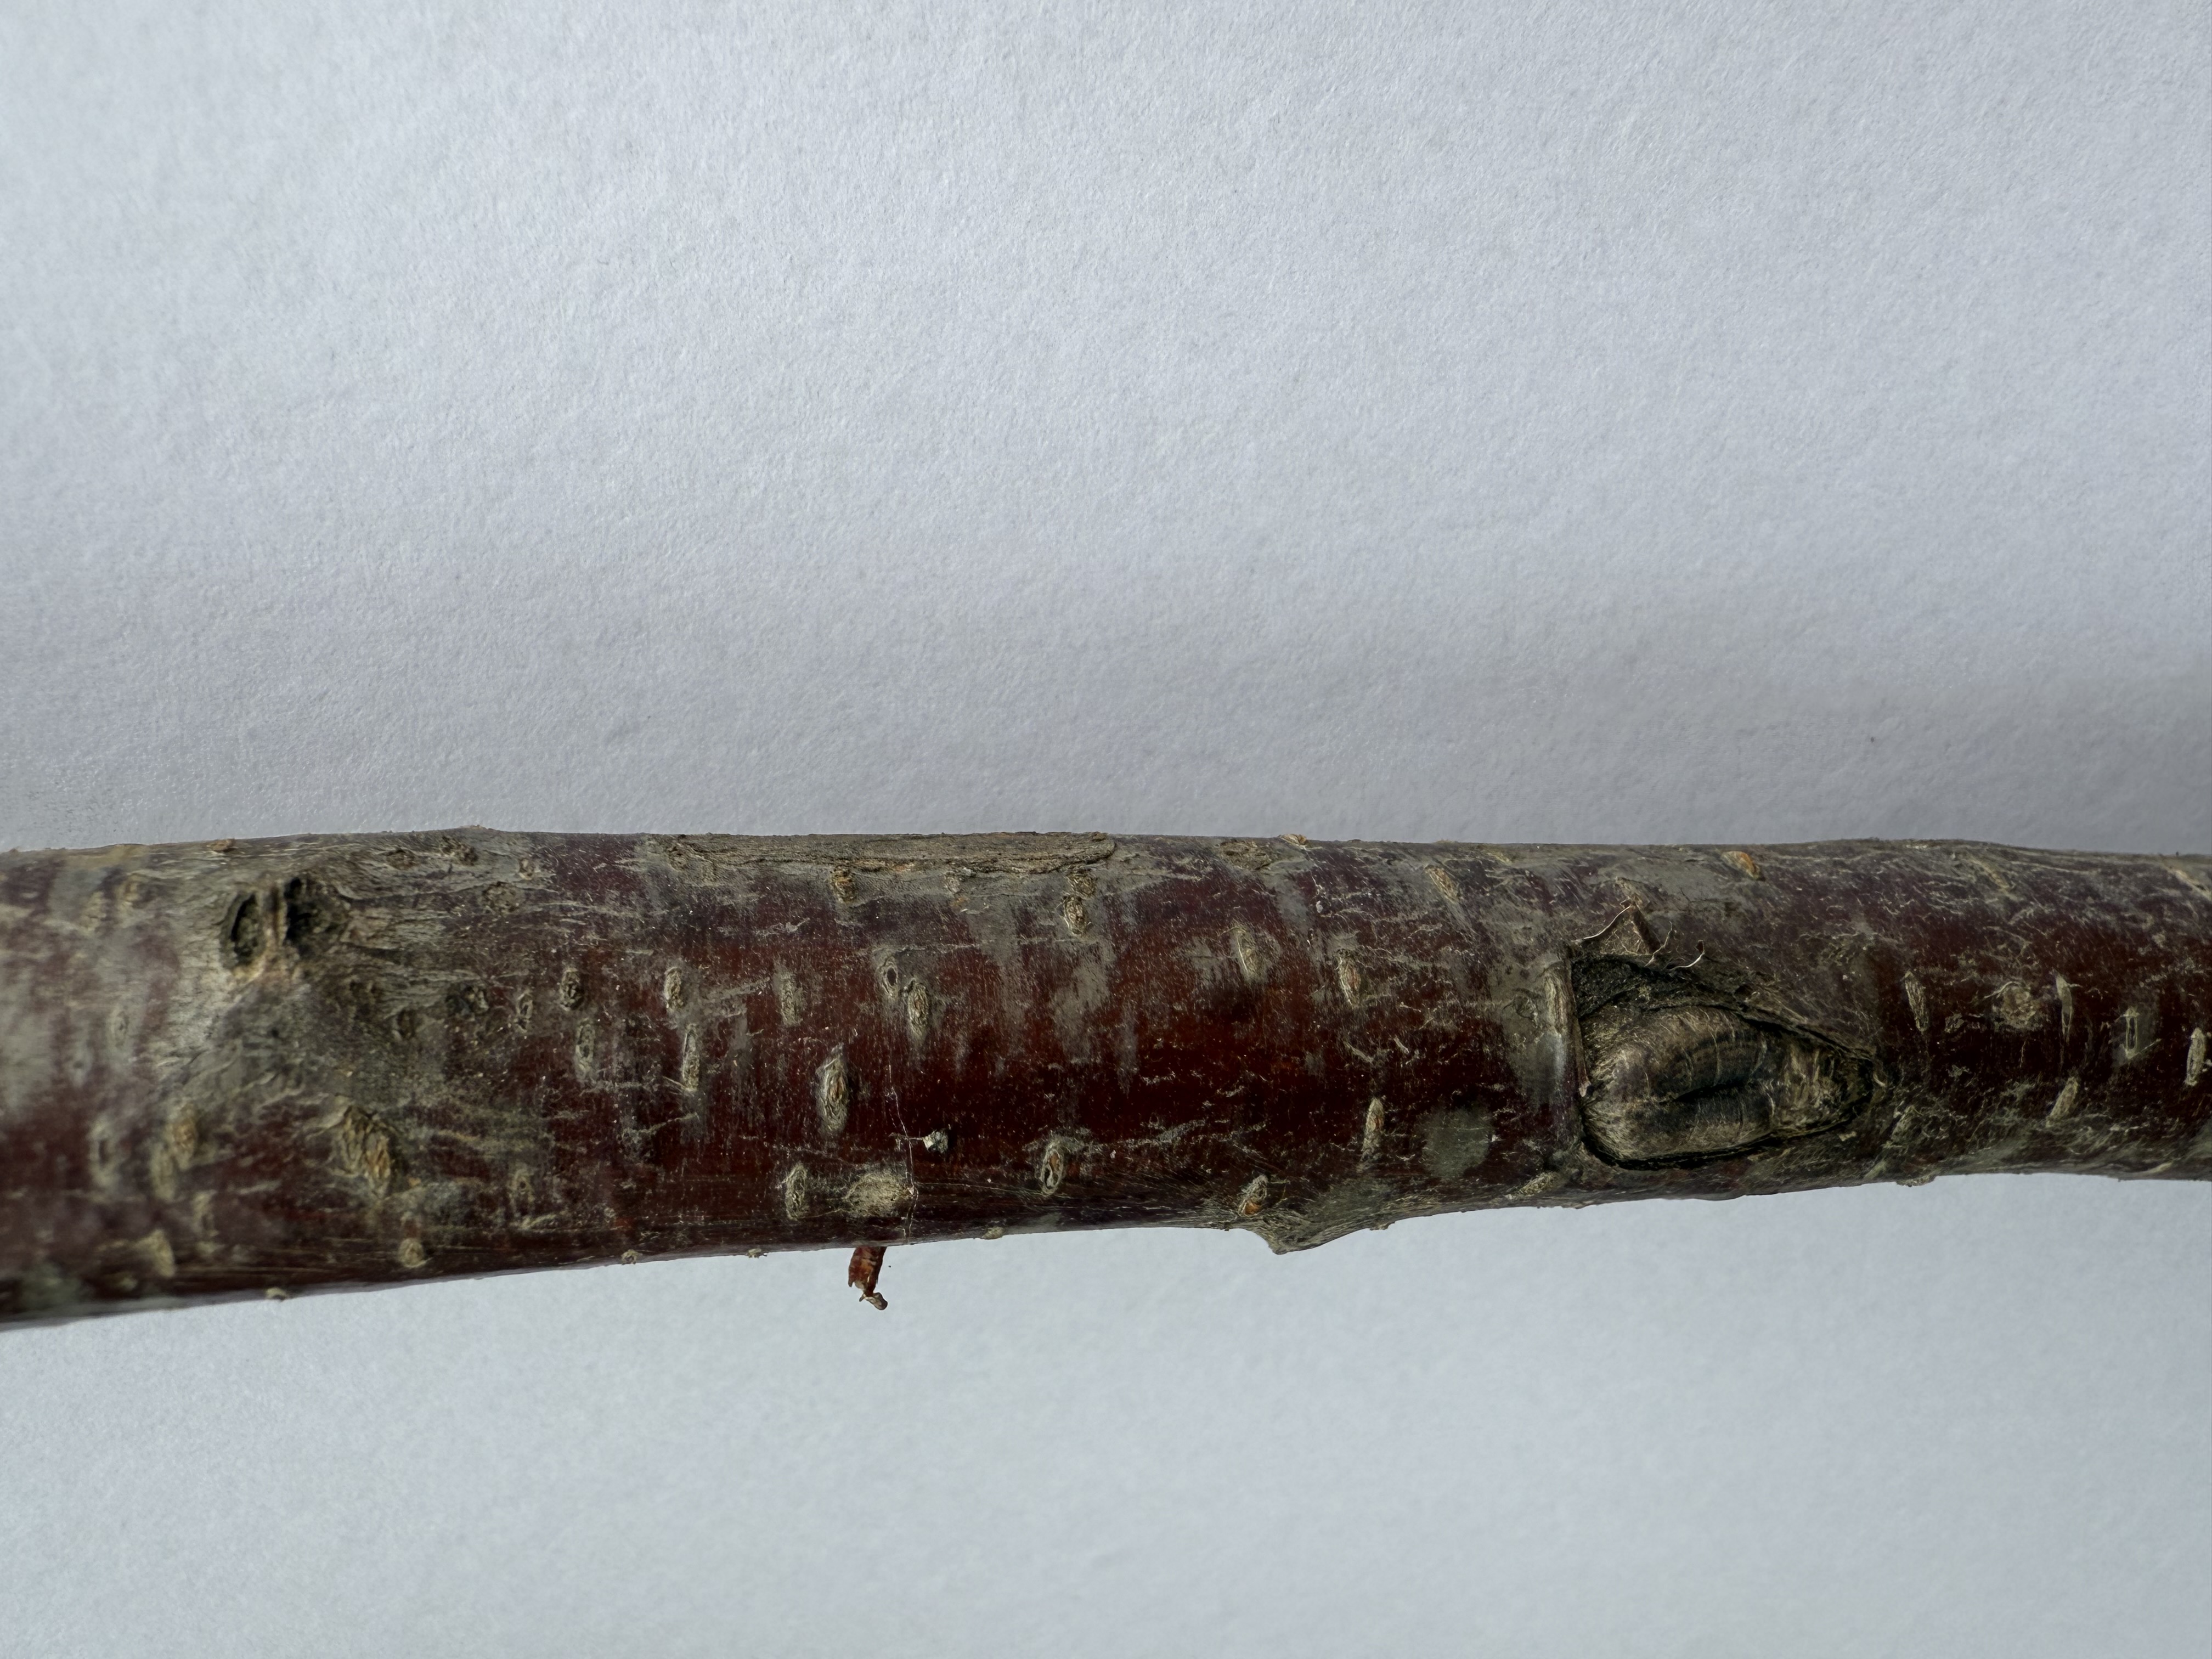
Variety: Kutahya Sour Cherry